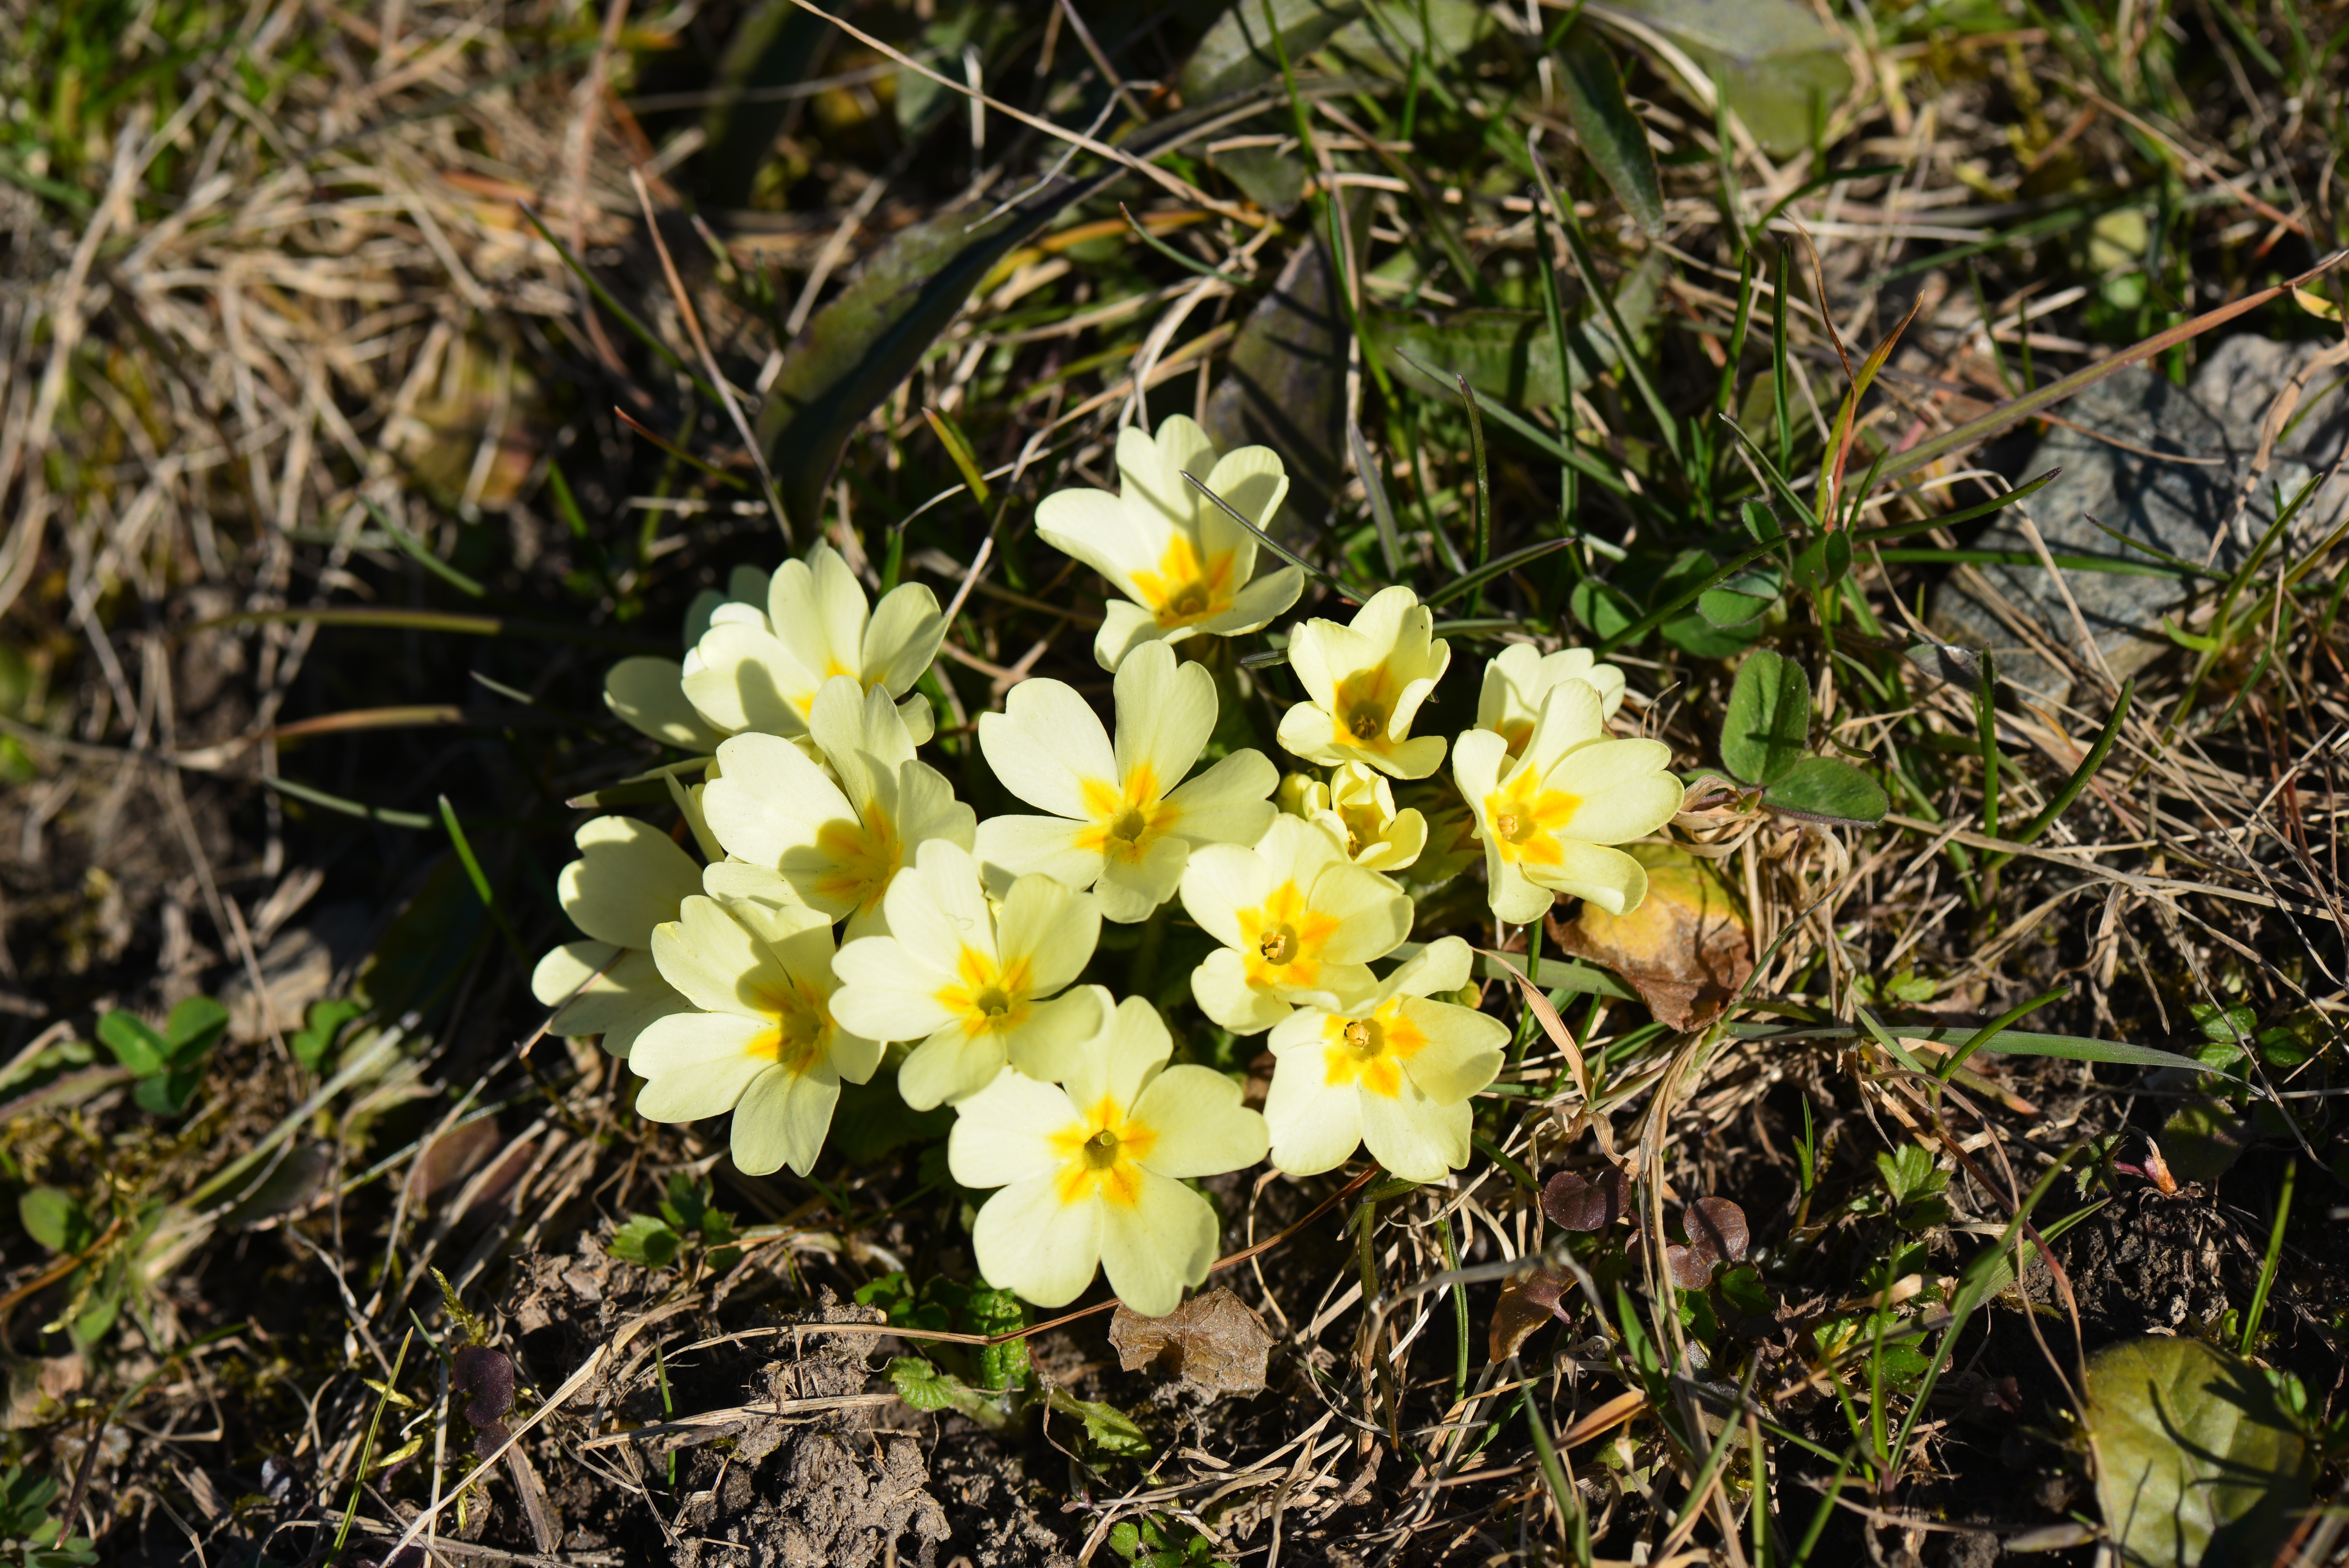
blossom, plant, flower, bloom, spring, botany, yellow, flora, wildflower, bright, flowering plant, land plant, calochortus, primmeln